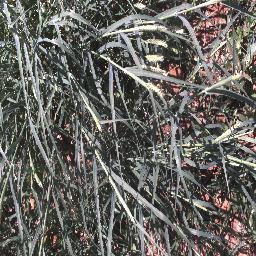
Label: negative